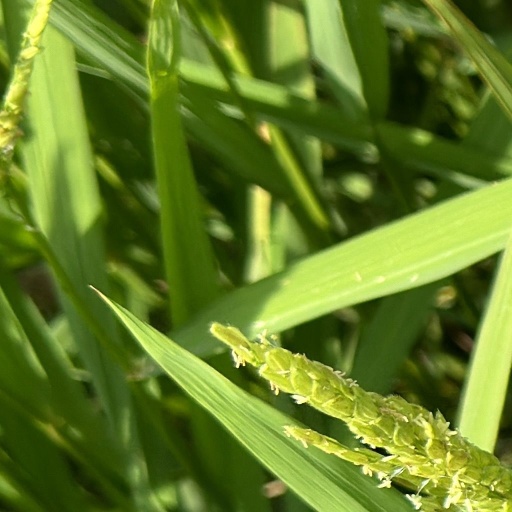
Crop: rice